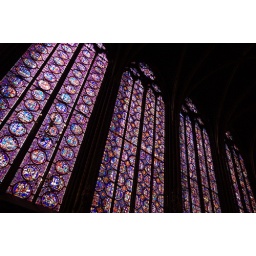
A bank of stained glass windows in the gothic Sainte-Chappele chapel in Paris.